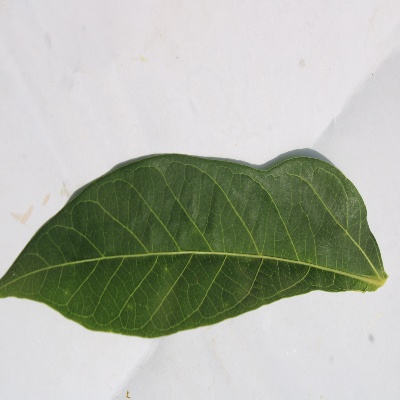
Crop: Cassava
Condition: healthy